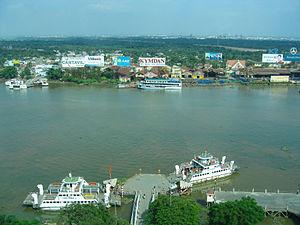
La rivière de Saïgon est un fleuve situé dans le sud du Viêt Nam qui prend sa source près de Phum Daung au sud-est du Cambodge, coule vers le sud, puis vers le sud sud-est sur environ 225 km avant de rejoindre la Nhà Bè, au sud d'Hô-Chi-Minh-Ville, et de se jeter finalement dans la mer de Chine méridionale à 20 km au nord-est du Delta du Mékong.
La nouvelle zone urbaine de Thủ Thiêm est un projet de développement urbain de la péninsule de Thu Thiem du 2e arrondissement d'Hô-Chi-Minh-Ville au Viêt Nam.